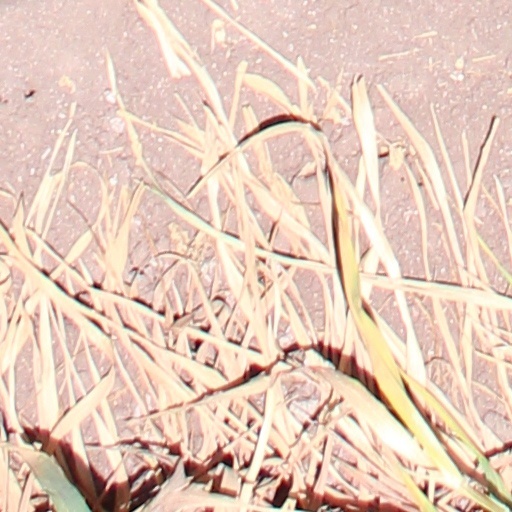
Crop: wheat